Night of Champions (2014)

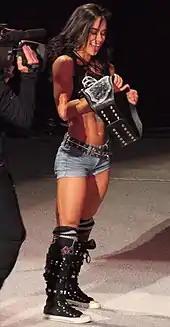
AJ Lee's victory in a triple threat match earned AJ her record third and final WWE Divas Championship reign.

The next match on the card was scheduled between Roman Reigns and Seth Rollins.